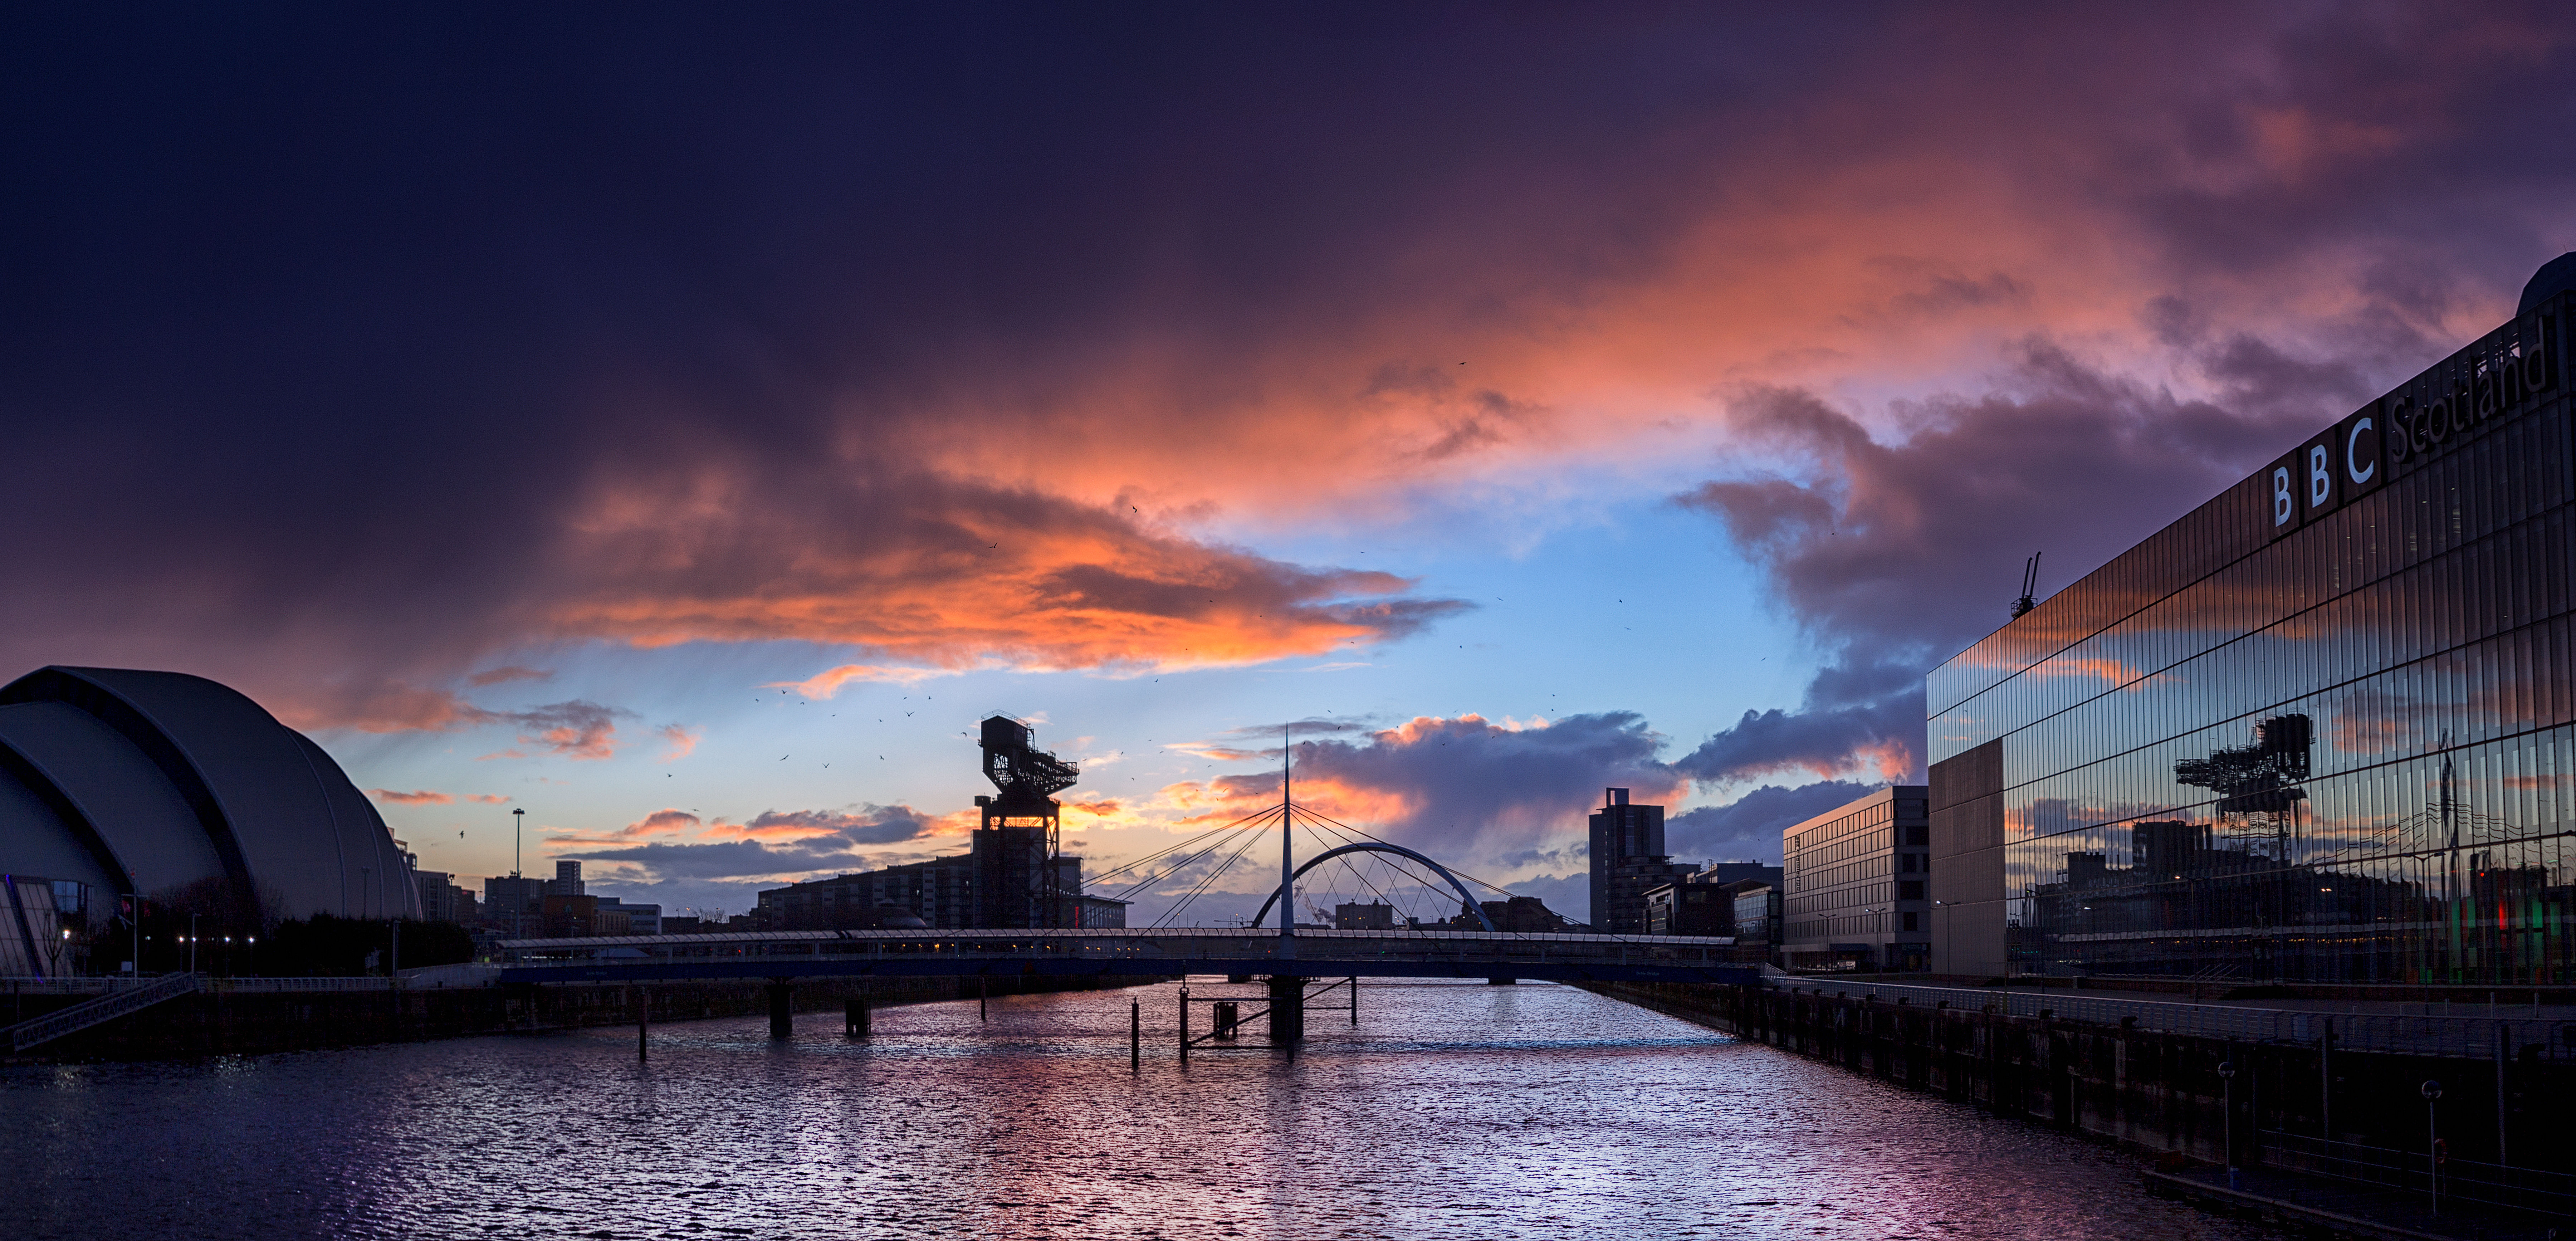
landscape, sea, horizon, cloud, sky, sunrise, sunset, bridge, skyline, night, sunlight, morning, dawn, cityscape, dusk, evening, reflection, landmark, cool image, scotland, glasgow, i, riverclyde, jackirbirdseyeview, meteorological phenomenon, computer wallpaper